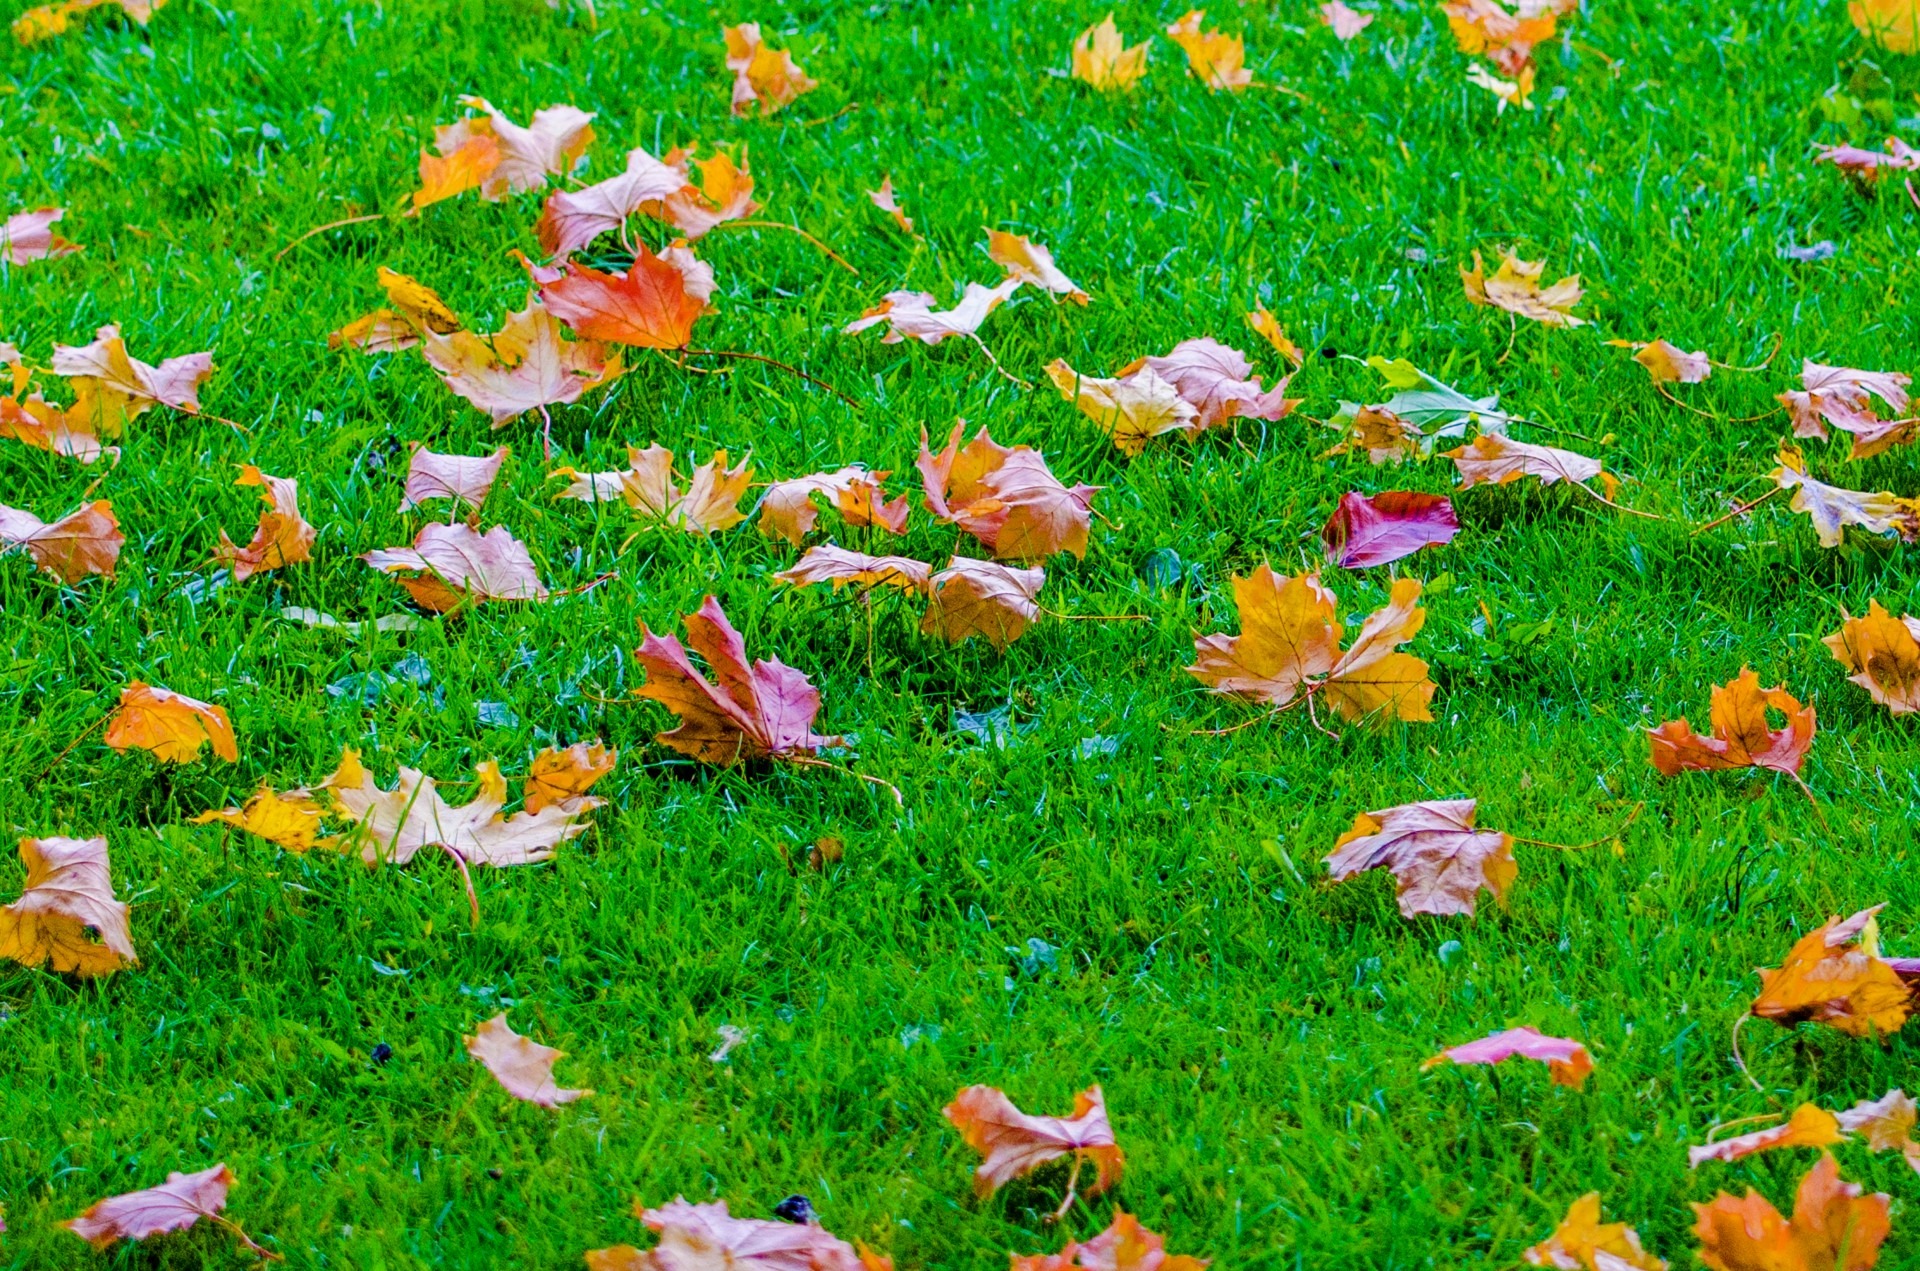
tree, grass, branch, plant, lawn, meadow, sunlight, leaf, flower, petal, orange, red, natural, autumn, botany, garden, flora, season, wildflower, leaves, background, seasonal, habitat, ecosystem, autumnal, flowering plant, land plant